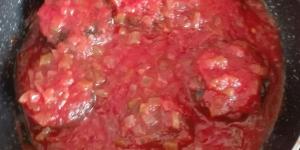
morcilla con tomate frito